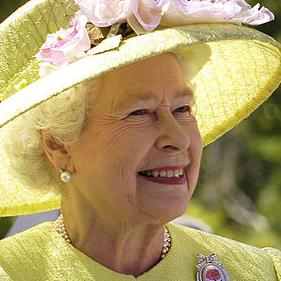
Age: 80